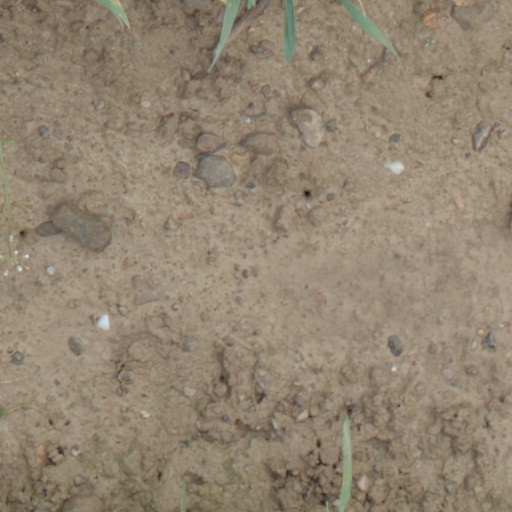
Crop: wheat